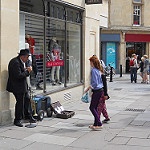
Label: non_damage_buildings_street